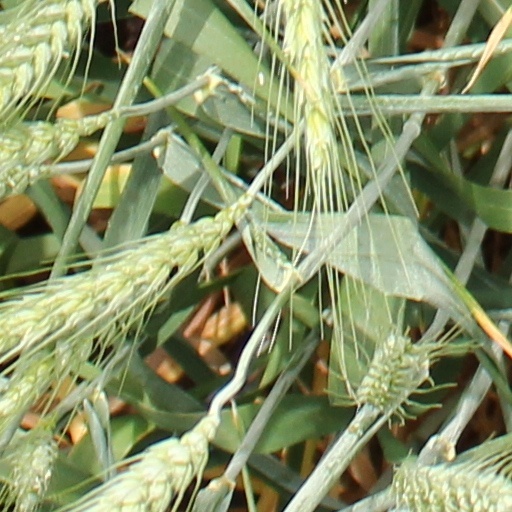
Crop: wheat